List of north–south roads in Toronto

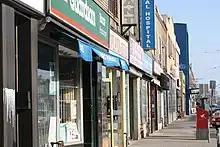
Storefronts on Donlands Avenue south of O'Connor

Church Street is so named because where St. James Cathedral sits upon today, at King Street and Church, was the site of the first church in York, a wooden building built in 1807 and referred to simply as "the church". Three incarnations sat on the site of the current cathedral; the dedication to St. James came in 1828, four years before the construction of a new stone church. This building burnt shortly after becoming a cathedral. A new cathedral was constructed, only to burn down in the Great Fire of 1849. John Strachan, first Anglican Bishop of Toronto after 1839, rebuilt the present cathedral in 1853 (the spire was not completed until 1874) in a Gothic Revival style. The St. James Cathedral was the tallest structure in Toronto until the Royal York Hotel was completed in 1927.